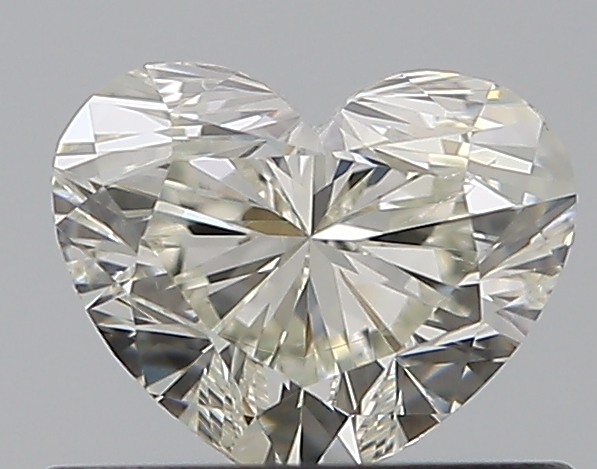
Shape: heart
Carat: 0.5
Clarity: VS2
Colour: K
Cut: VG
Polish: EX
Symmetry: VG
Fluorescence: N
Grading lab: GIA
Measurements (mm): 4.52 x 5.45 x 3.33